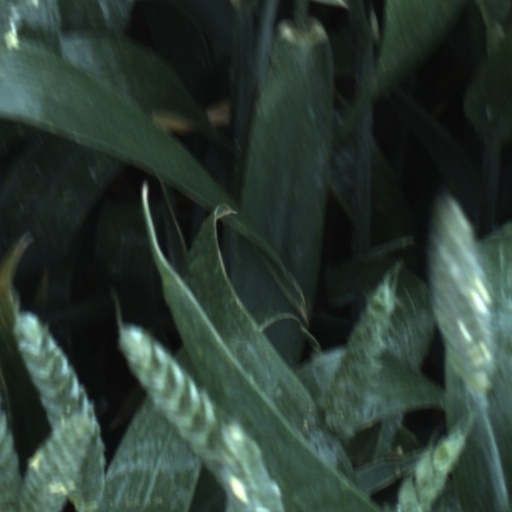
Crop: wheat